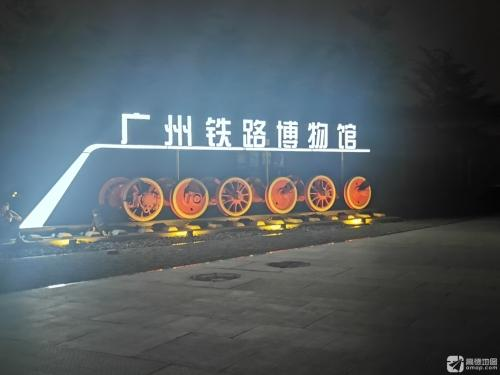
地标名称：广州铁路博物馆
所在城市：广州市·荔湾区